Thomas Palaiologos

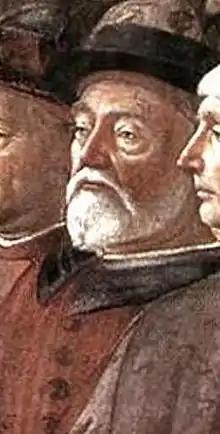
John Argyropoulos, sent as an envoy to the West by Thomas in 1456

Neither brother could raise the sum demanded by the Sultan and they were divided in their policies. While Demetrios, probably the more realistic of the two, had more or less given up hope of Christian aid from the west and thought it might be best to placate the Turks, Thomas retained hope that the Papacy might yet call for a crusade to restore the Byzantine Empire. Thomas's hopes were not ridiculous; the Fall of Constantinople had been received with as much horror in Western Europe as it had been in the few remaining Byzantine territories in the East. In September 1453, Pope Nicholas V issued the crusading bull "Etsi ecclesia Christi", which called on Christians throughout the west to take the cross and embark on a crusade to recover Constantinople. The response was enthusiastic; some of Europe's most powerful and influential rulers came forward to take the cross, including Philip the Good of Burgundy in February 1454 and Alfonso the Magnanimous of Aragon and Naples in November 1455. Alfonso promised to personally lead a host of 50,000 men and 400 ships against the Ottomans. At Frankfurt, Frederick III, Holy Roman Emperor assembled a council of German princes and proposed that 40,000 men be sent to Hungary, where the Ottomans had suffered a crushing defeat at Belgrade in 1456. If the combined forces of Hungary, Aragon, Burgundy and the Holy Roman Empire had been unleashed to exploit the victory at Belgrade, Ottoman control of the Balkans would have been seriously threatened.